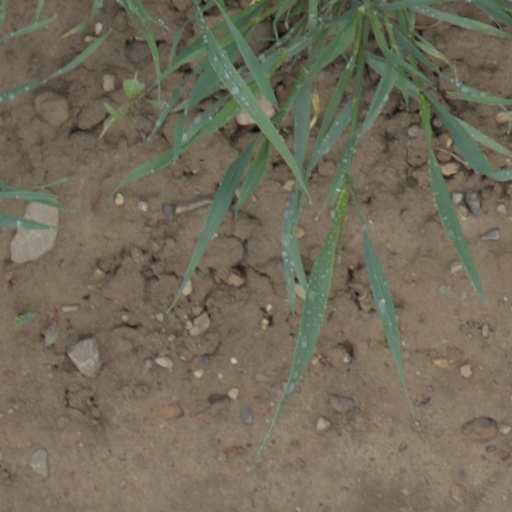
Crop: wheat